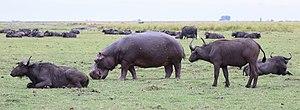
Un hippopotame (Hippopotamus amphibius) et des buffles d'Afrique (Syncerus caffer caffer) au parc national de Chobe, Botswana